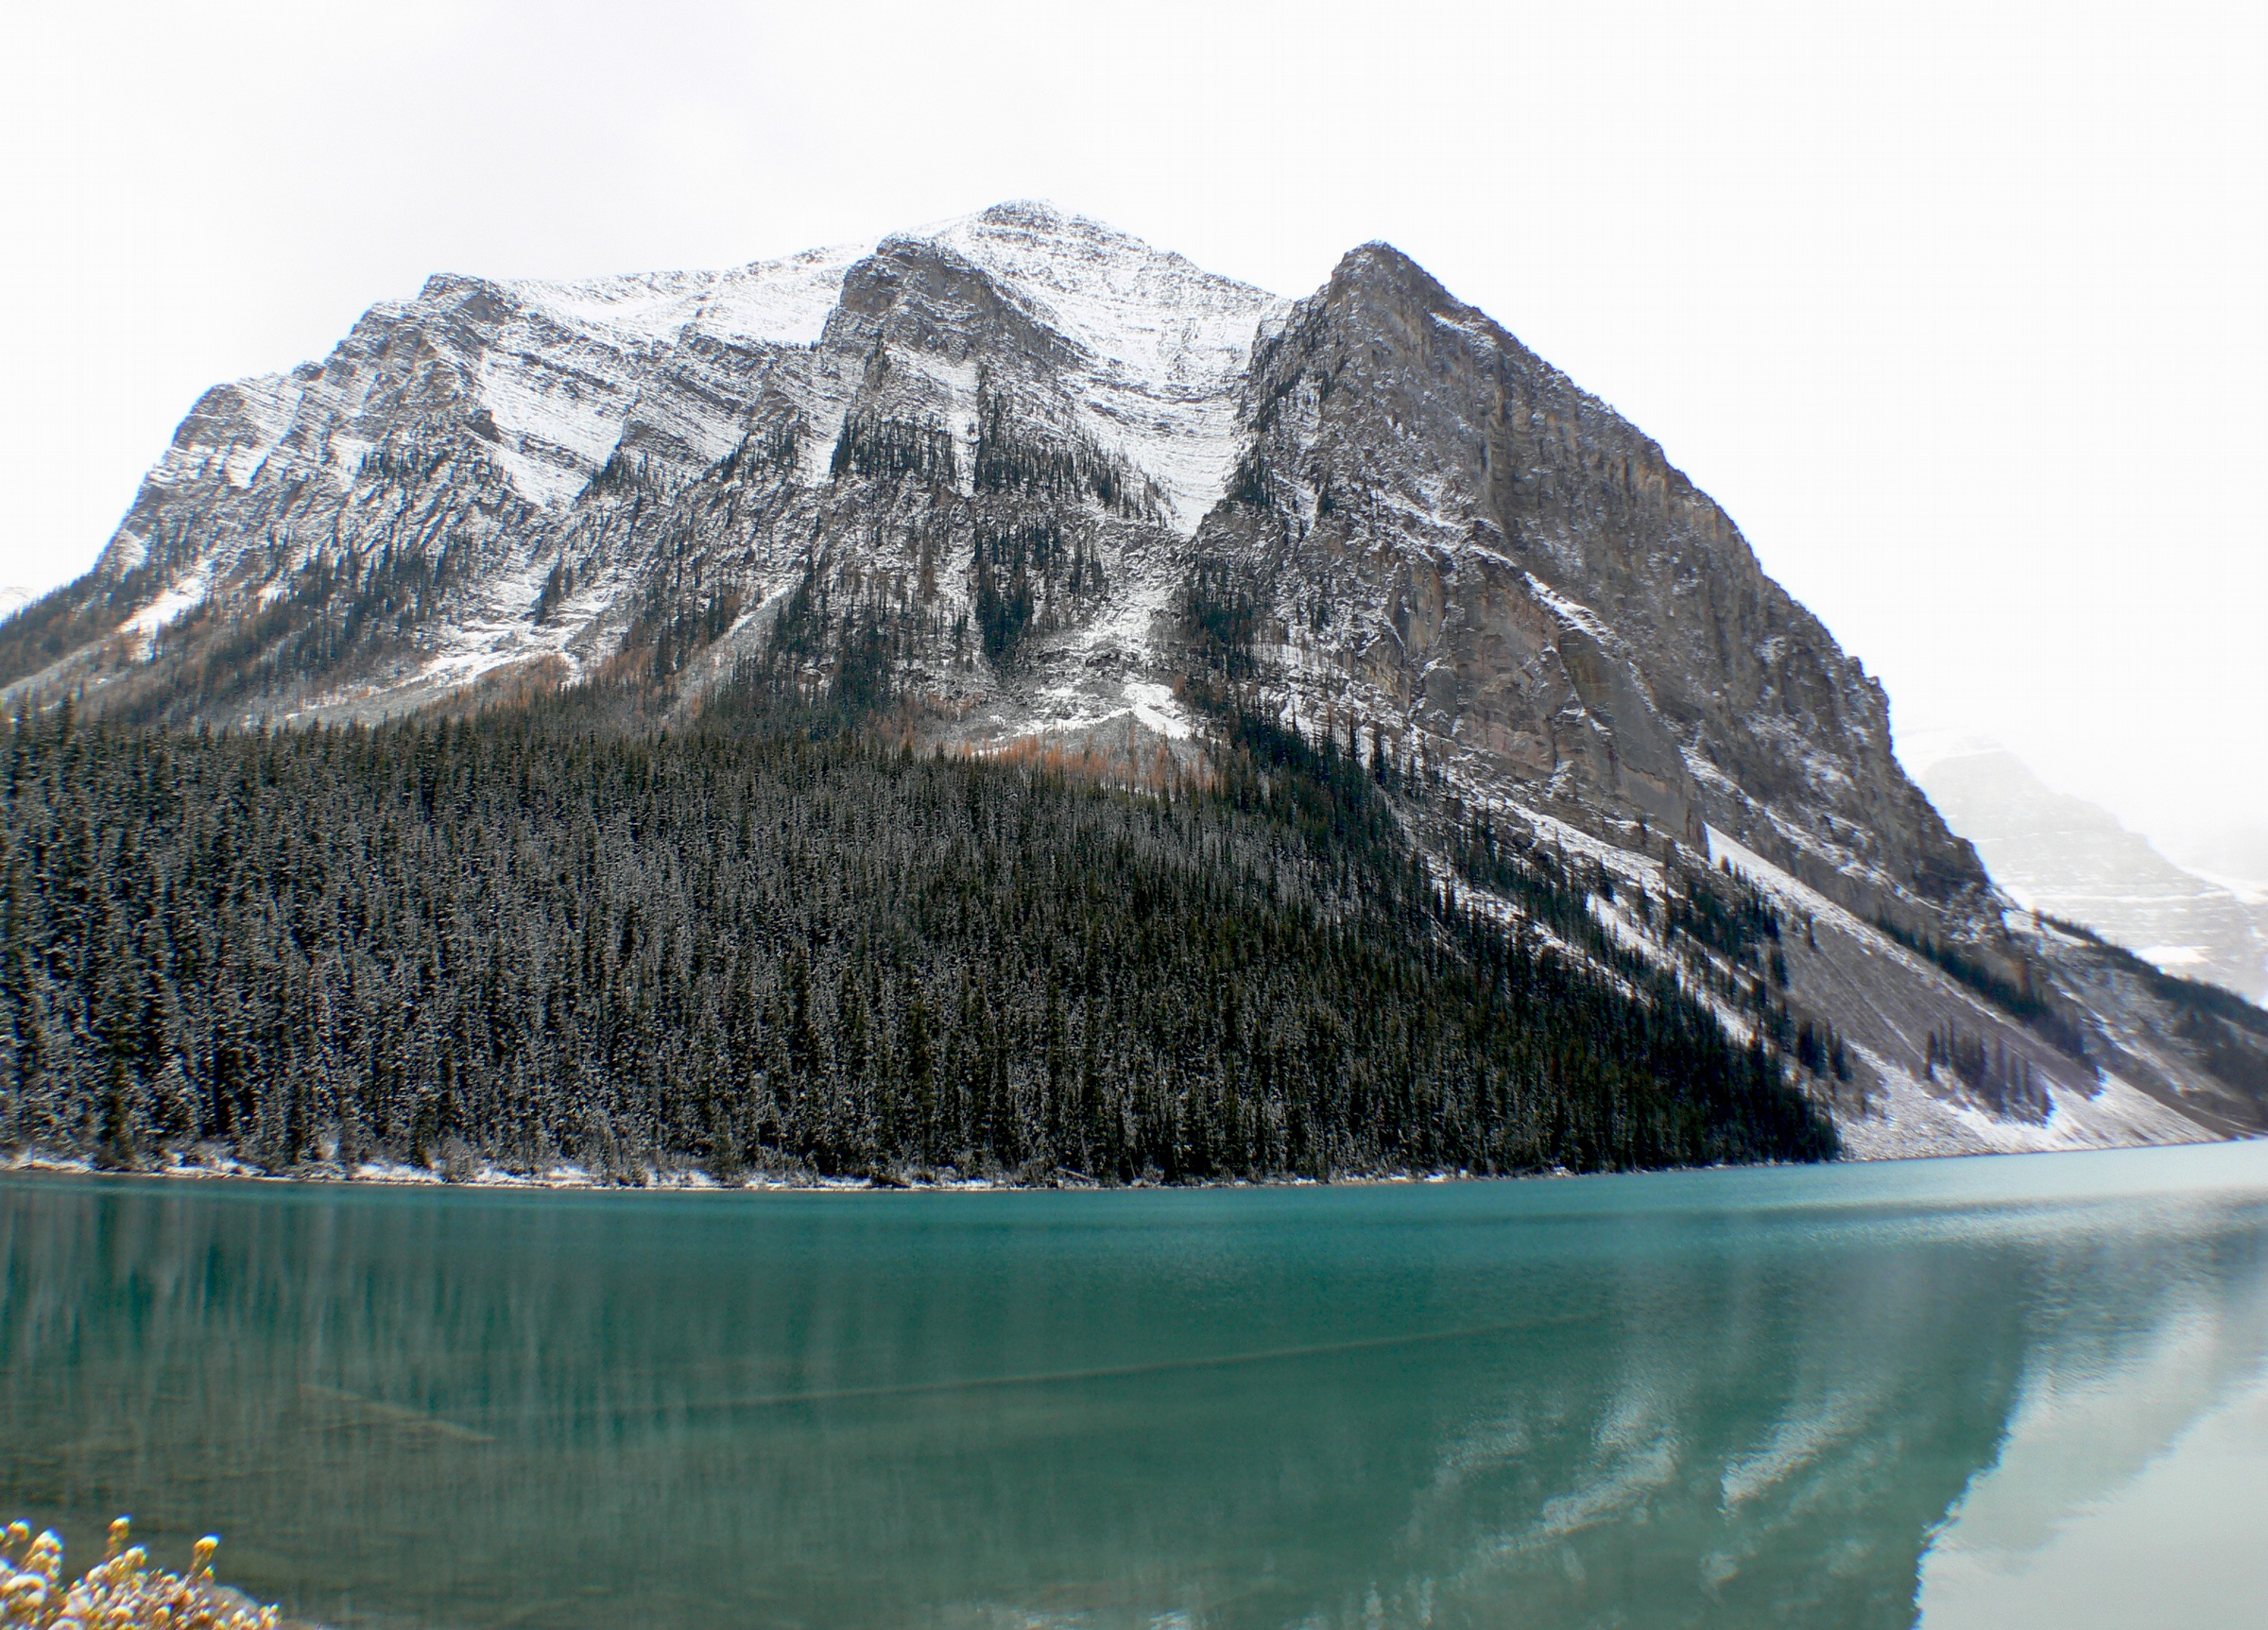
mountain, snow, lake, mountain range, ice, glacier, fjord, terrain, mountains, alps, canada, plateau, bridgecamera, alpinescenery, glacierlakes, albertacanada, banffnationalpark, rockiemountains, transcanadahighway, highmountains, canadianrockies, lakelouise, moraine, landform, geographical feature, mountainous landforms, glacial landform, geological phenomenon